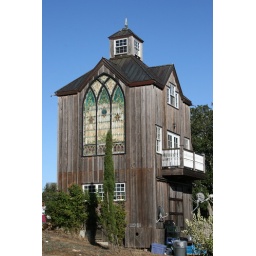
Tower on the Vineyard, with stained glass from a church window in Boston, MA. at Stubb's Vineyard, Petaluma, CA 2008